Dhol

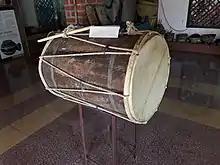

The Punjabi dhol is used in the Punjab region of Pakistan and northern India. In Pakistan, the dhol is mostly played in the Punjab region; however, it is also used throughout the country ranging from as far south as Karachi and as far north as Khyber Pakhtunkhwa. In India it is found in the states of Punjab, Himachal Pradesh, Haryana, and Delhi. The beats of dhol have been an element in the ceremonies of the great Sufi mystics and their followers. The patterns of dhol have been developed to catalyze the mind of the devotee who is seeking spiritual trance.